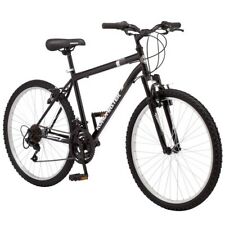
Vehicle type: Bikes